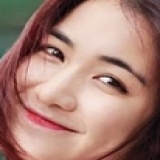
ca sĩ Hòa Minzy